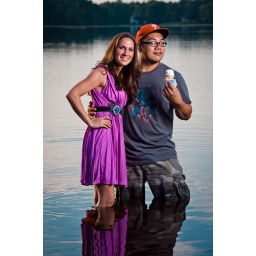
ice cream in a lake with a pink dress